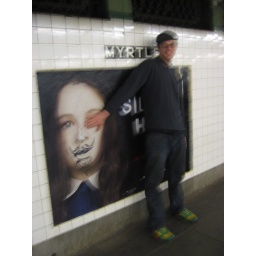
Jesse in the subway, making the silent hill girl into a pirate...